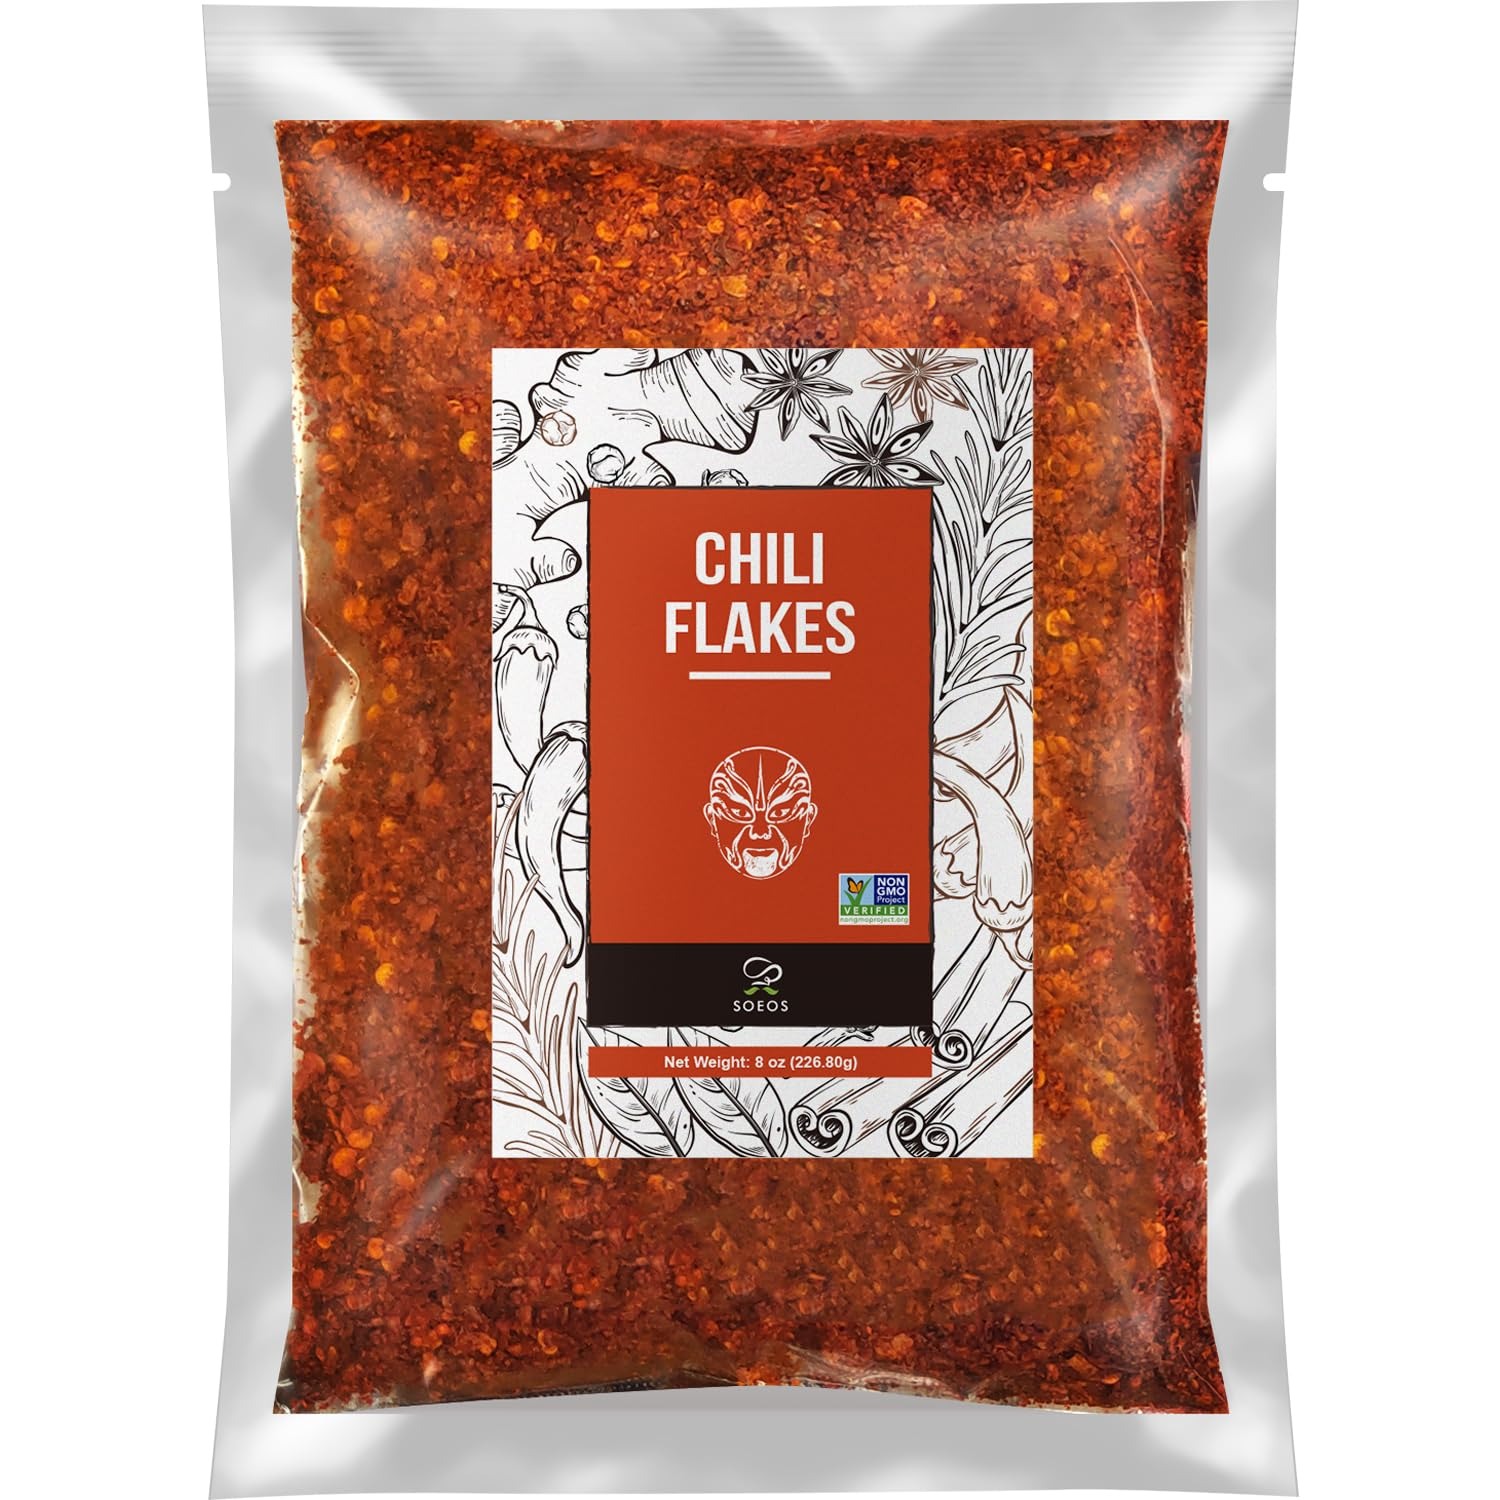
Item Name: Soeos Red Chili Flakes, 8oz (226g), Dried and Crushed Red Chili Pepper Flakes, Premium Chili Powder for Pizza, Chowder, Seafood, and Pasta
Bullet Point 1: TURN UP THE HEAT - Bring deep, fiery heat to favorite recipes with chili flakes. This brilliantly-colored spice perks up salad, vegetables, soups, meat marinades, pasta and pizza.
Bullet Point 2: PURE NATURAL SPICES: Freshly picked, freshly dried peppers, dried naturally under the sun, green and safe - without any additives.
Bullet Point 3: DISTINCT FLAVOR: Dried crushed chili peppers deliver a pungent, spicy, with lingering heat. Use in the kitchen during prep or sprinkle on tableside for an extra-flavorful finish.
Bullet Point 4: EXPERTLY PRODUCED: SOEOS is a renowned spice and herb brand beloved by chefs and culinary enthusiasts bringing fresher ingredients to every kitchen.
Bullet Point 5: Soeos takes your satisfaction as our highest priority. Let us know anytime for questions and concerns, as we value your voice to make things right.
Value: 8.0
Unit: Ounce

Price: 16.19